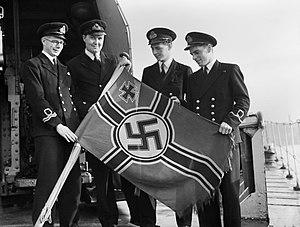
Le HMS Garth est un destroyer de classe Hunt de type I de la Royal Navy, qui participa aux opérations navales contre la Kriegsmarine pendant la seconde Guerre mondiale.